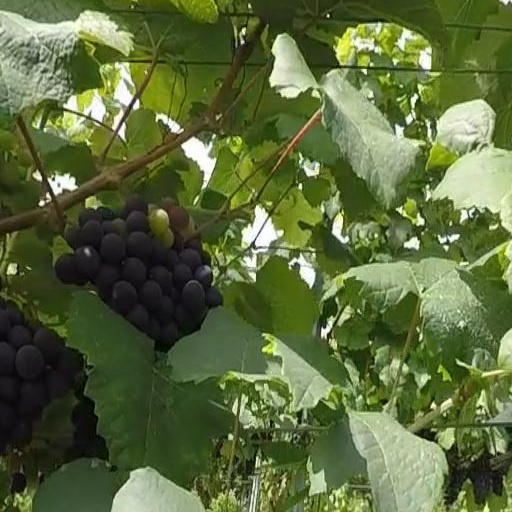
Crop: grape